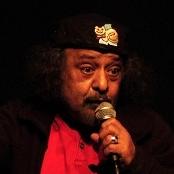
Age: 66